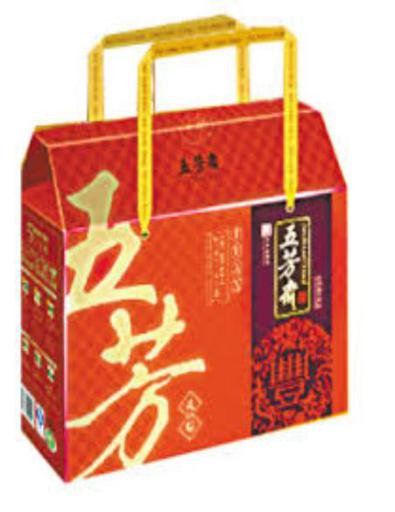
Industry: Food